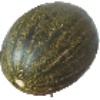
Label: Melon Piel de Sapo 1